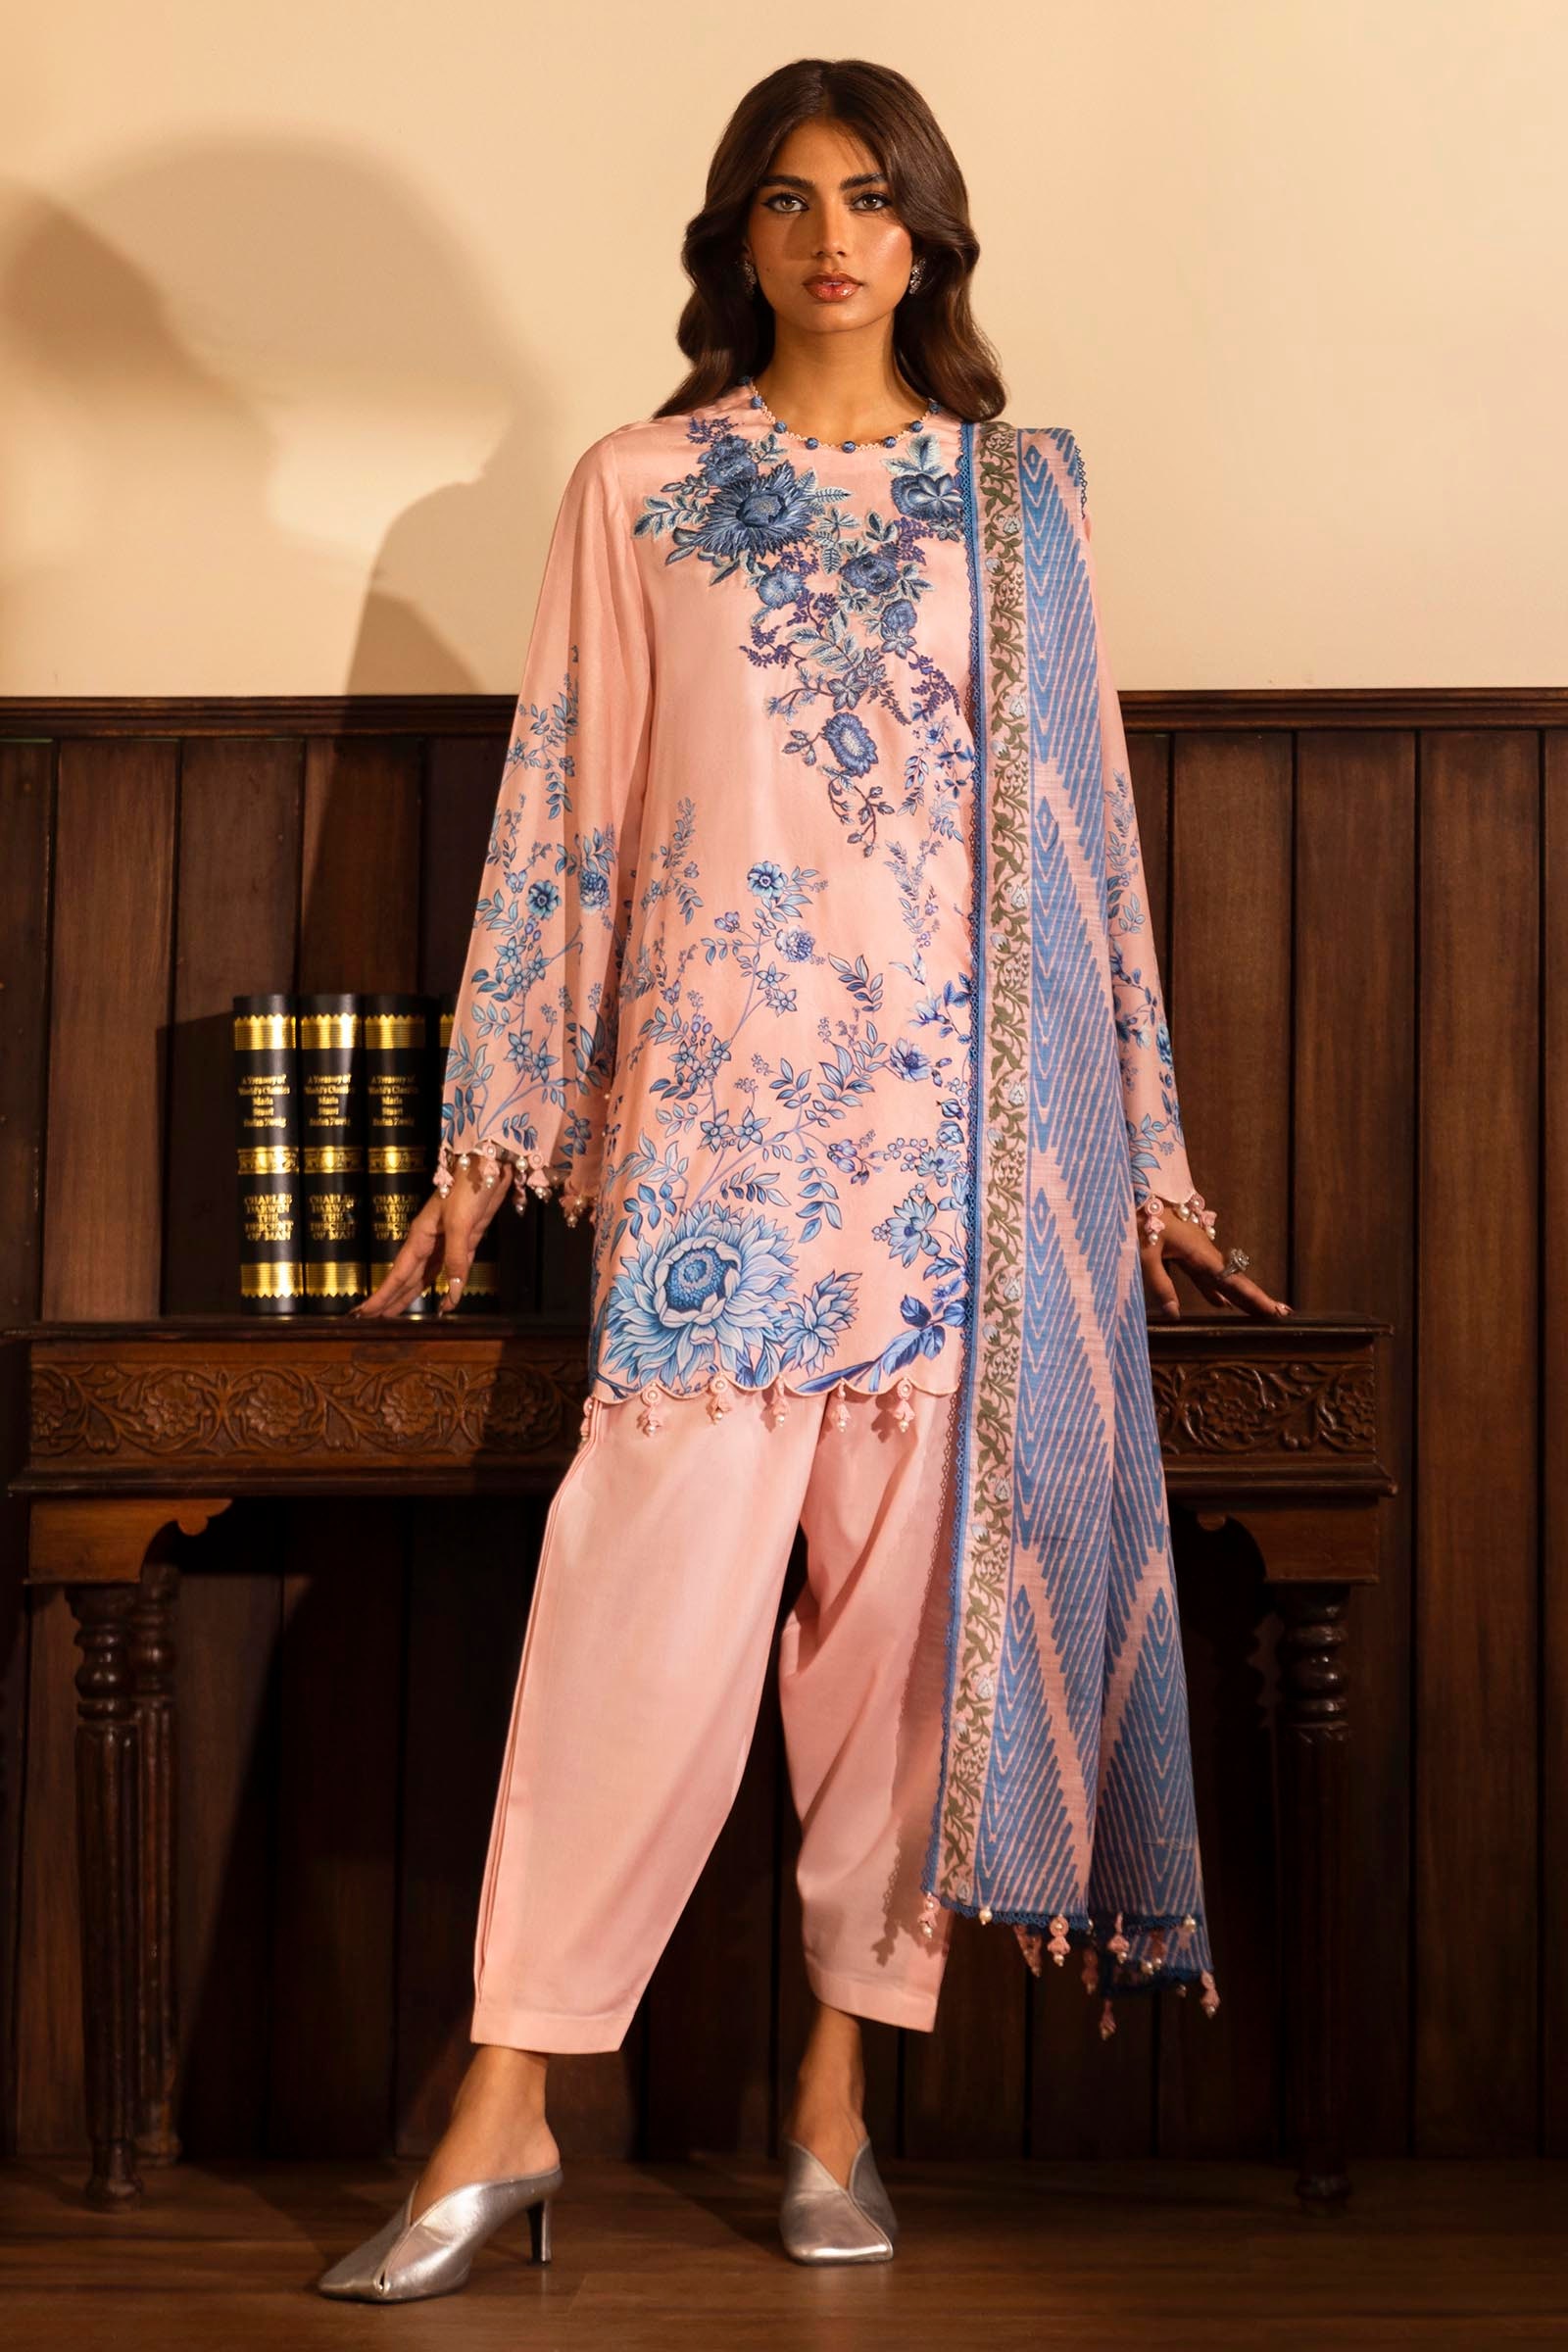
pink multi embroidered salwar suit